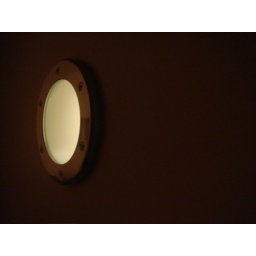
Porthole in hotel bathroom door